Reichsbürger movement

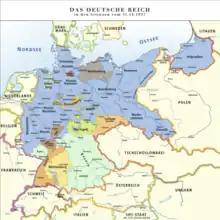
Germany in its international borders as of 31 December 1937. The date itself is insignificant, but it was used to denote Germany before Hitler's expansionism. The borders are also mentioned in the 1949 constitution of the Federal Republic. This is also the Germany meant in the statement of the Allied powers, that they are responsible for "Germany as a whole". In 1990, with German reunification, the concept became obsolete.

The self-described maintain that the Federal Republic of Germany is illegitimate and that the Reich's 1919 Weimar Constitution (or an earlier constitution) remains in effect. The use a variety of arguments. One of them is a selective reading of a 1973 decision of the Federal Constitutional Court concerning the 1972 treaty between West and East Germany.